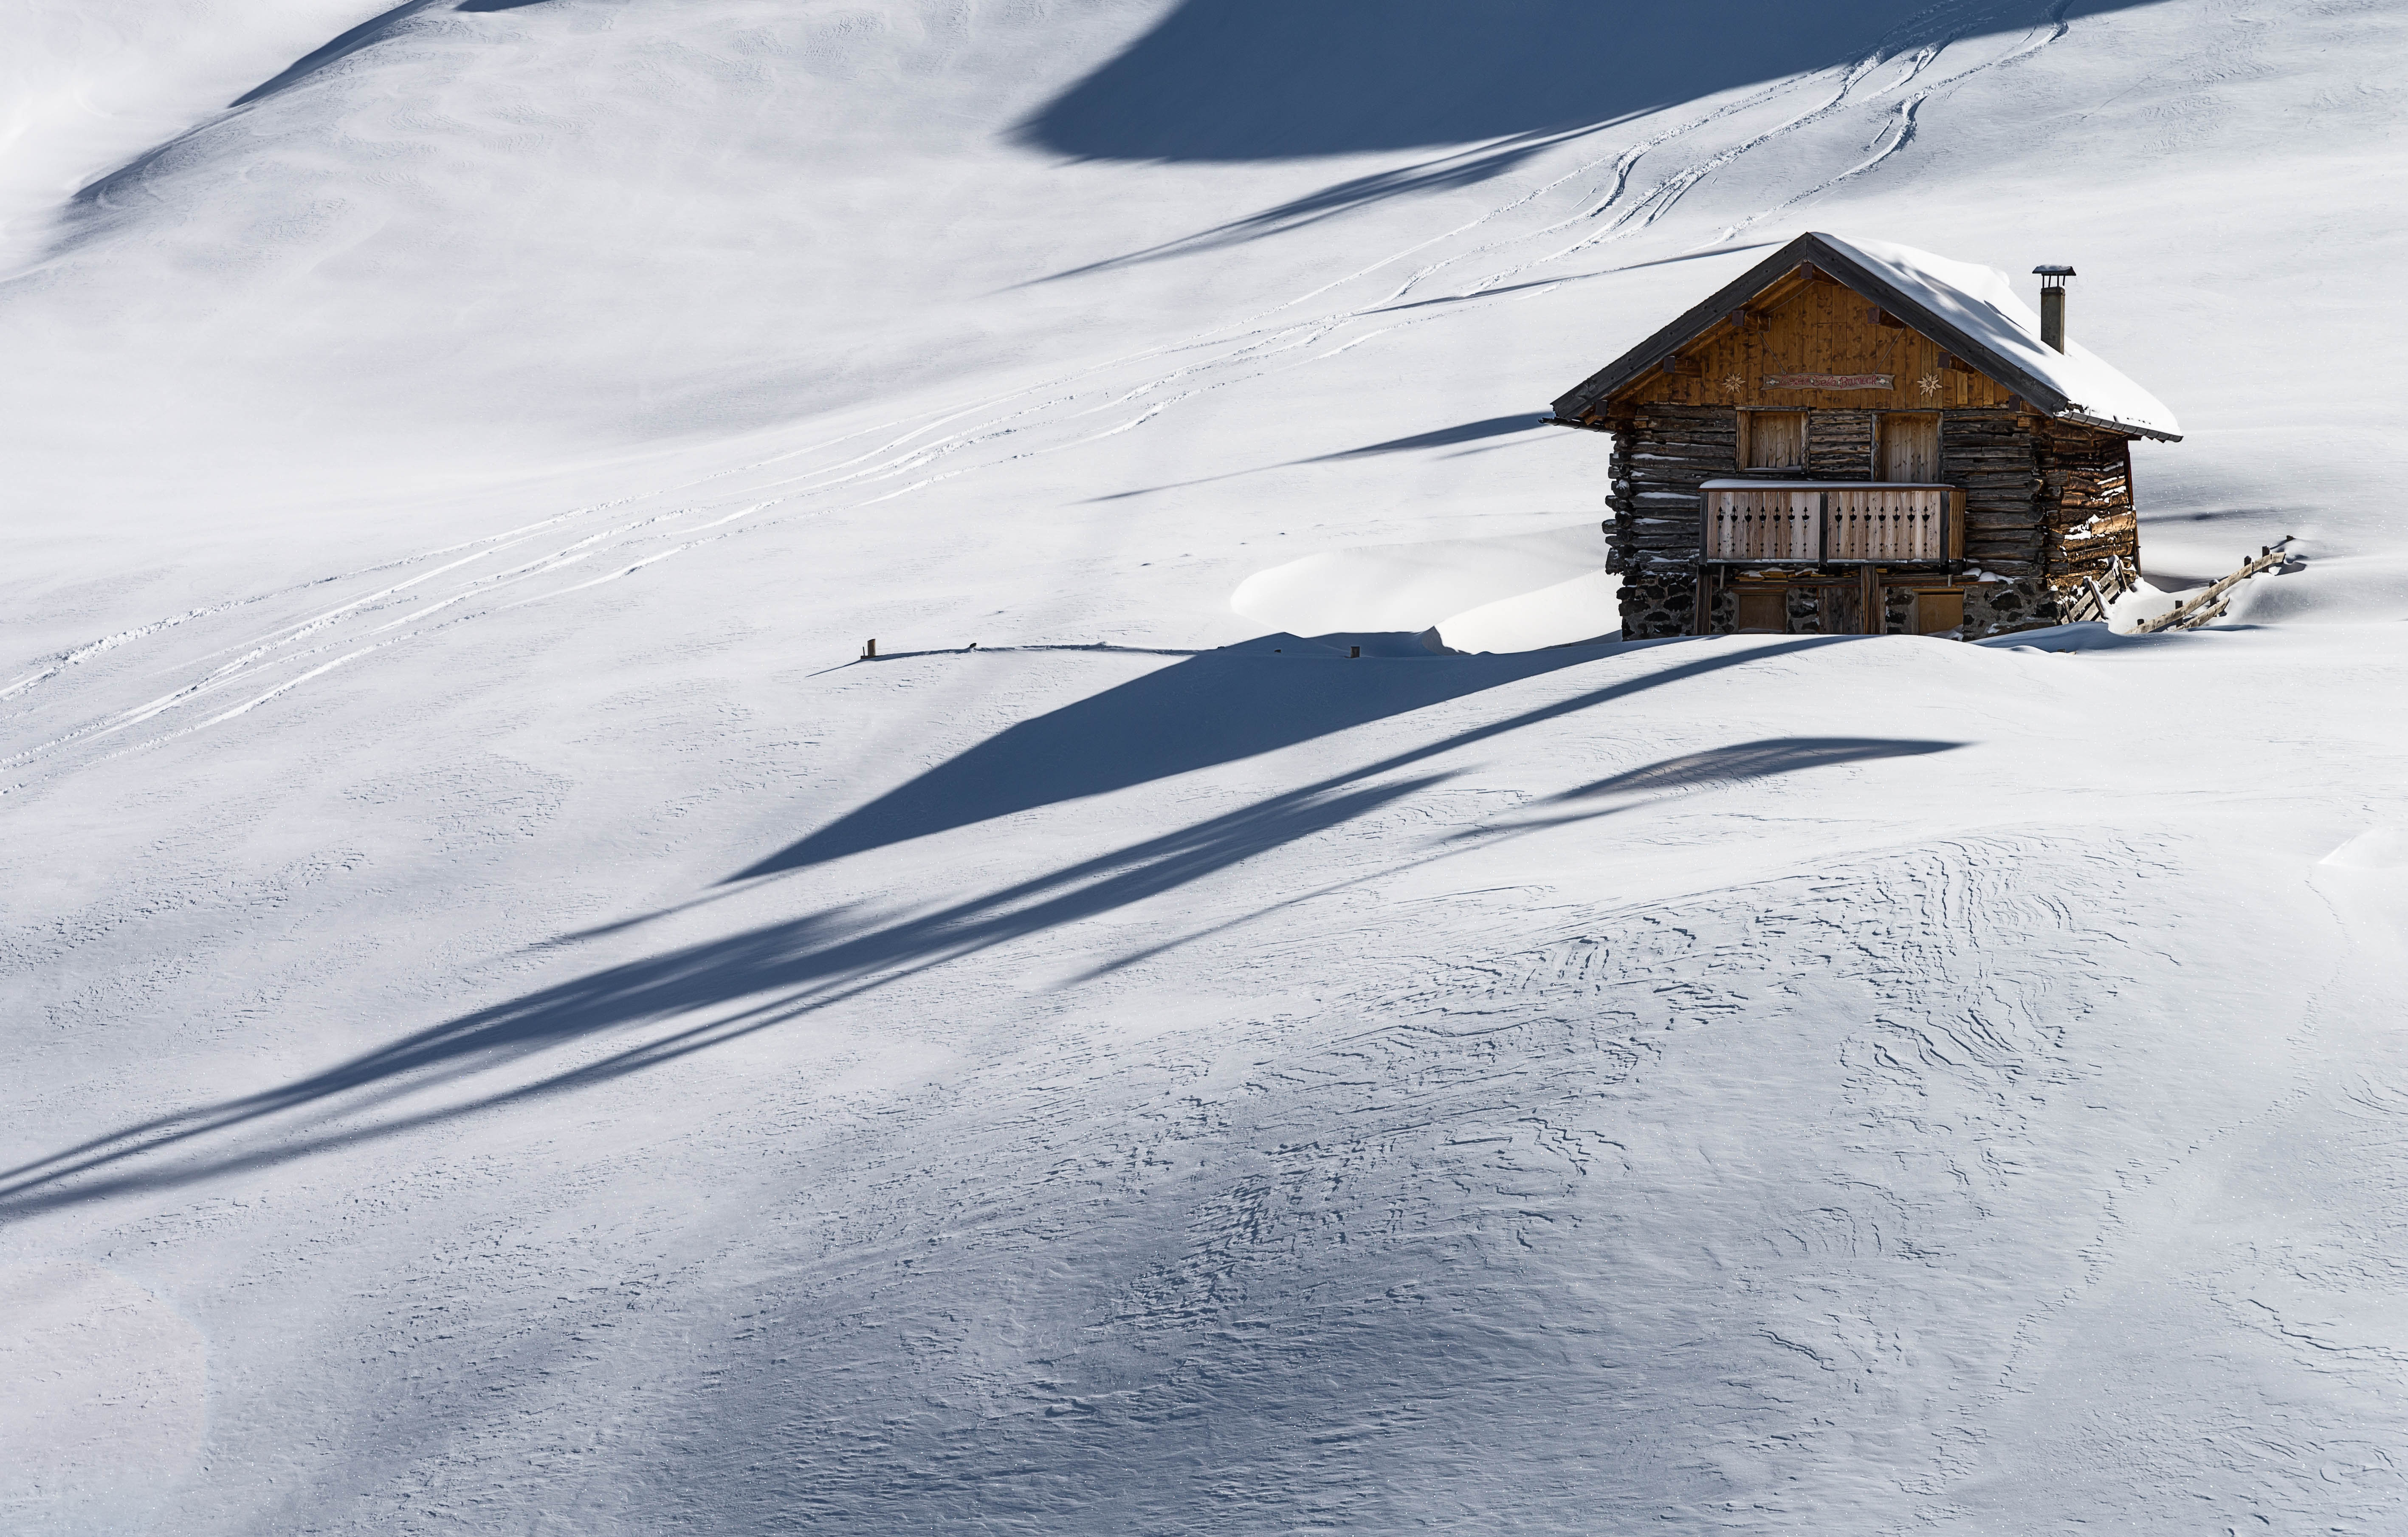
outdoor, mountain, snow, cold, winter, wood, track, white, house, frost, mountain range, ice, weather, shadow, frozen, skiing, season, winter sport, outdoors, resort, alps, icy, blizzard, chalet, frosty, snowdrift, piste, freezing, bungalow, ski touring, nordic skiing, mountainous landforms, geological phenomenon